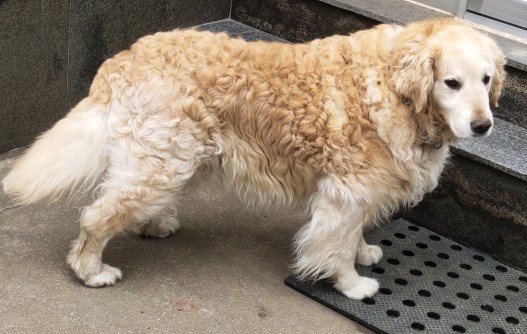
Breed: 5355-n000126-golden_retriever